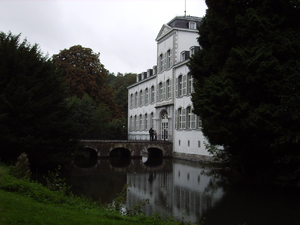
Le château Rahe est un château situé dans la commune Allemande d'Aix-la-Chapelle.